British concession of Tianjin

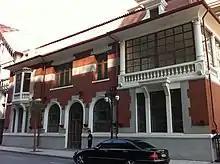
Former Tianjin British consulate

Britain mimicked its own political system and designed the political system of the British concession in Tianjin, making the British concession the concession with the highest degree of diaspora autonomy. The British consul in Tianjin did not serve as the director-general of the board of directors of the Tianjin British Municipal Council, and under normal circumstances did not interfere with the daily administrative affairs of the Tianjin British Municipal Council. Regarding the resolutions made by the concession taxpayers’ meeting to reform the status quo of the concessions, the British consulates could only veto them within a few days after the resolution is made, and had no right to overturn them afterwards. At the same time, the concession police in the British concession were not under the command of the consulate, but one of the few concessions directly controlled by the Tianjin British Municipal Council. Because of this, the British concession was called a concession "autonomous" by the diaspora.